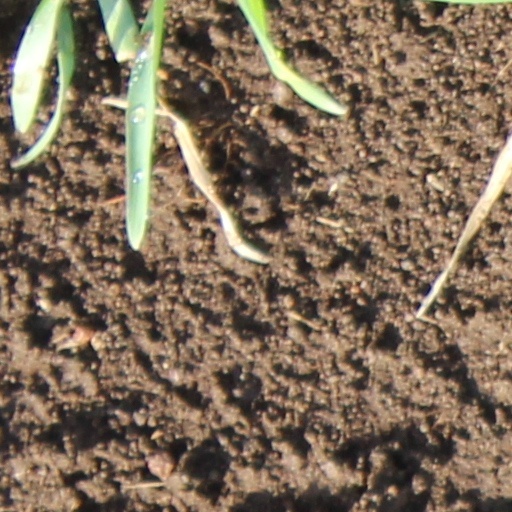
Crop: wheat